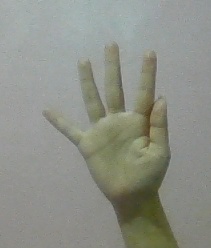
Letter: sheen